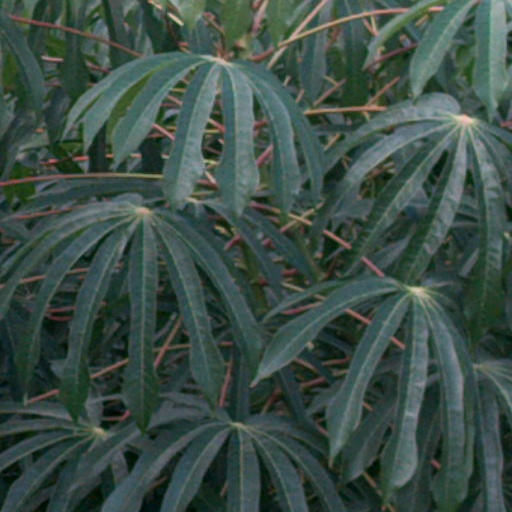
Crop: cassava